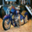
Label: motorcycle